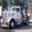
Label: truck